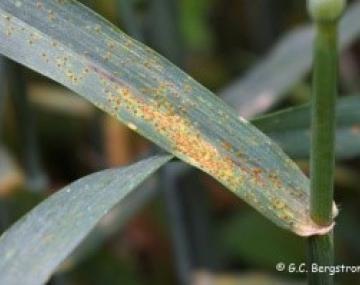
Plant: Wheat
Disease: wheat leaf rust